Rob Portman

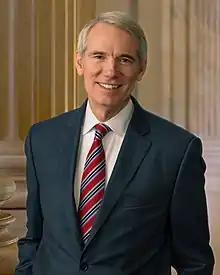
Official portrait, 2018

Robert Jones Portman (born December 19, 1955) is an American attorney and politician who served as a United States senator from Ohio from 2011 to 2023. A member of the Republican Party, Portman was the 35th director of the Office of Management and Budget (OMB) from 2006 to 2007, the 14th United States trade representative from 2005 to 2006, and a U.S. representative from 1993 to 2005, representing Ohio's 2nd district.